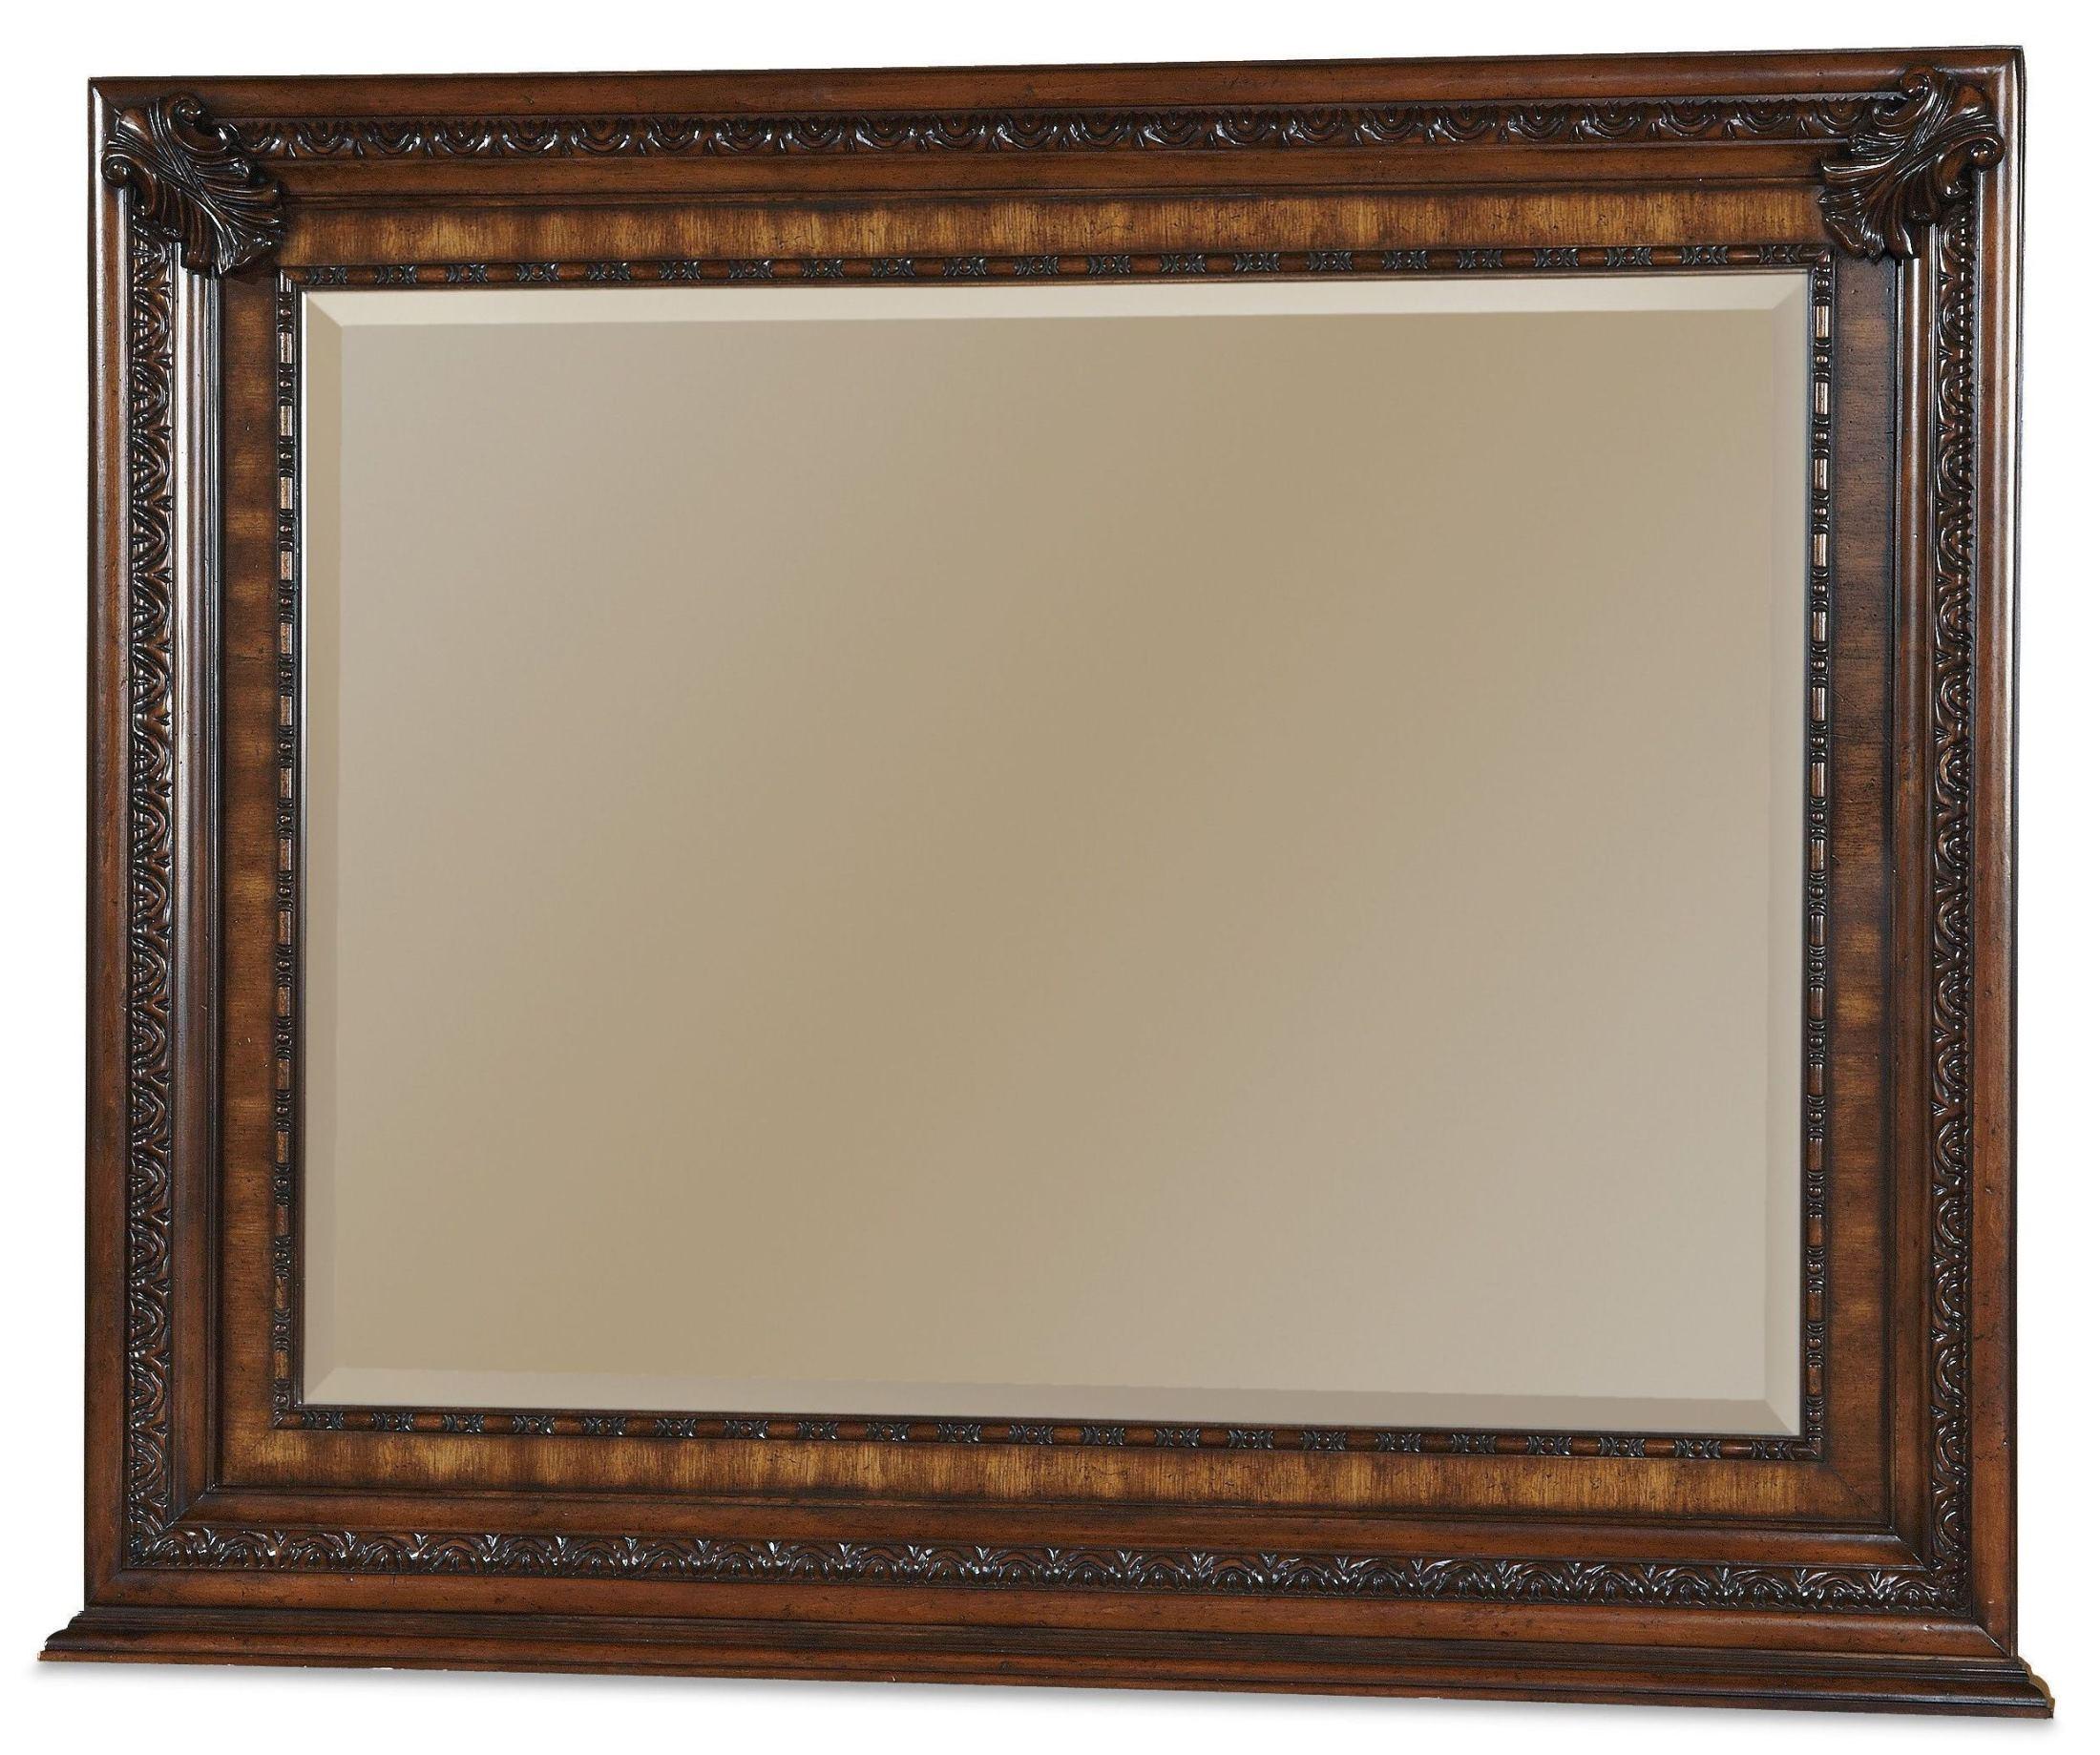
Category: Mirror
Style: Old World